Trapdoor

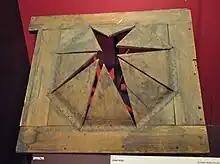
19th century Star trap from the Theatre Royal, Drury Lane, London, Now at the Victoria and Albert Museum

In theatrical use, "star traps" allowed explosively fast appearances on stage, such as jinn appearing in a puff of smoke.